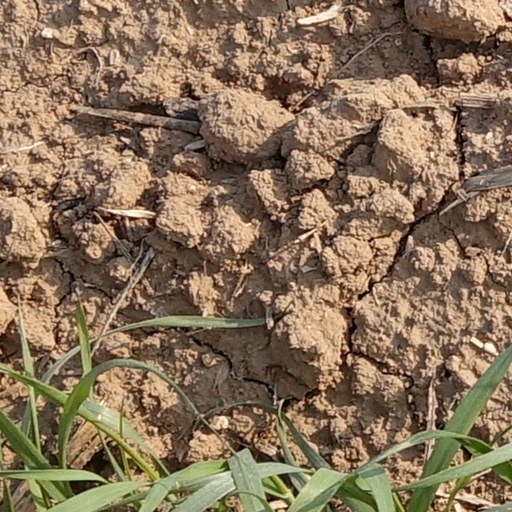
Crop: wheat